Mountain Lodge

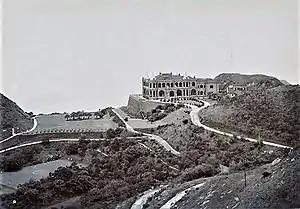
Historical image of the second Mountain Lodge.

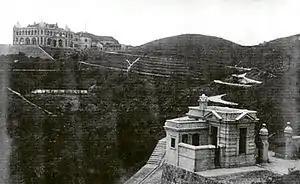
Historical image of the second Mountain Lodge, with the Gate Lodge in the foreground.

Mountain Lodge was the former summer residence of the Governor of Hong Kong on Victoria Peak on the Hong Kong Island in Hong Kong. The second building was a two-storey Renaissance style home and was demolished in 1946. The site is now the Victoria Peak Garden, a public park. The Gate Lodge, which originally served as living quarters for the keeper of Mountain Lodge, is still extant.